Lamar Odom

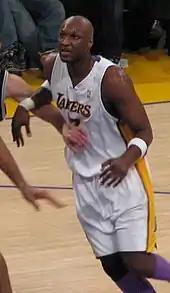
Odom in a Lakers vs Spurs game in 2007

In his first year with the Los Angeles Lakers, Odom incurred a left shoulder injury that forced him to miss the end of the 2004–05 season. Despite Odom averaging 15.2 points and a career-high 10.2 rebounds, the Lakers finished out of the playoffs for only the 5th time in franchise history. Following the 2004–05 season, they re-hired former coach Phil Jackson.